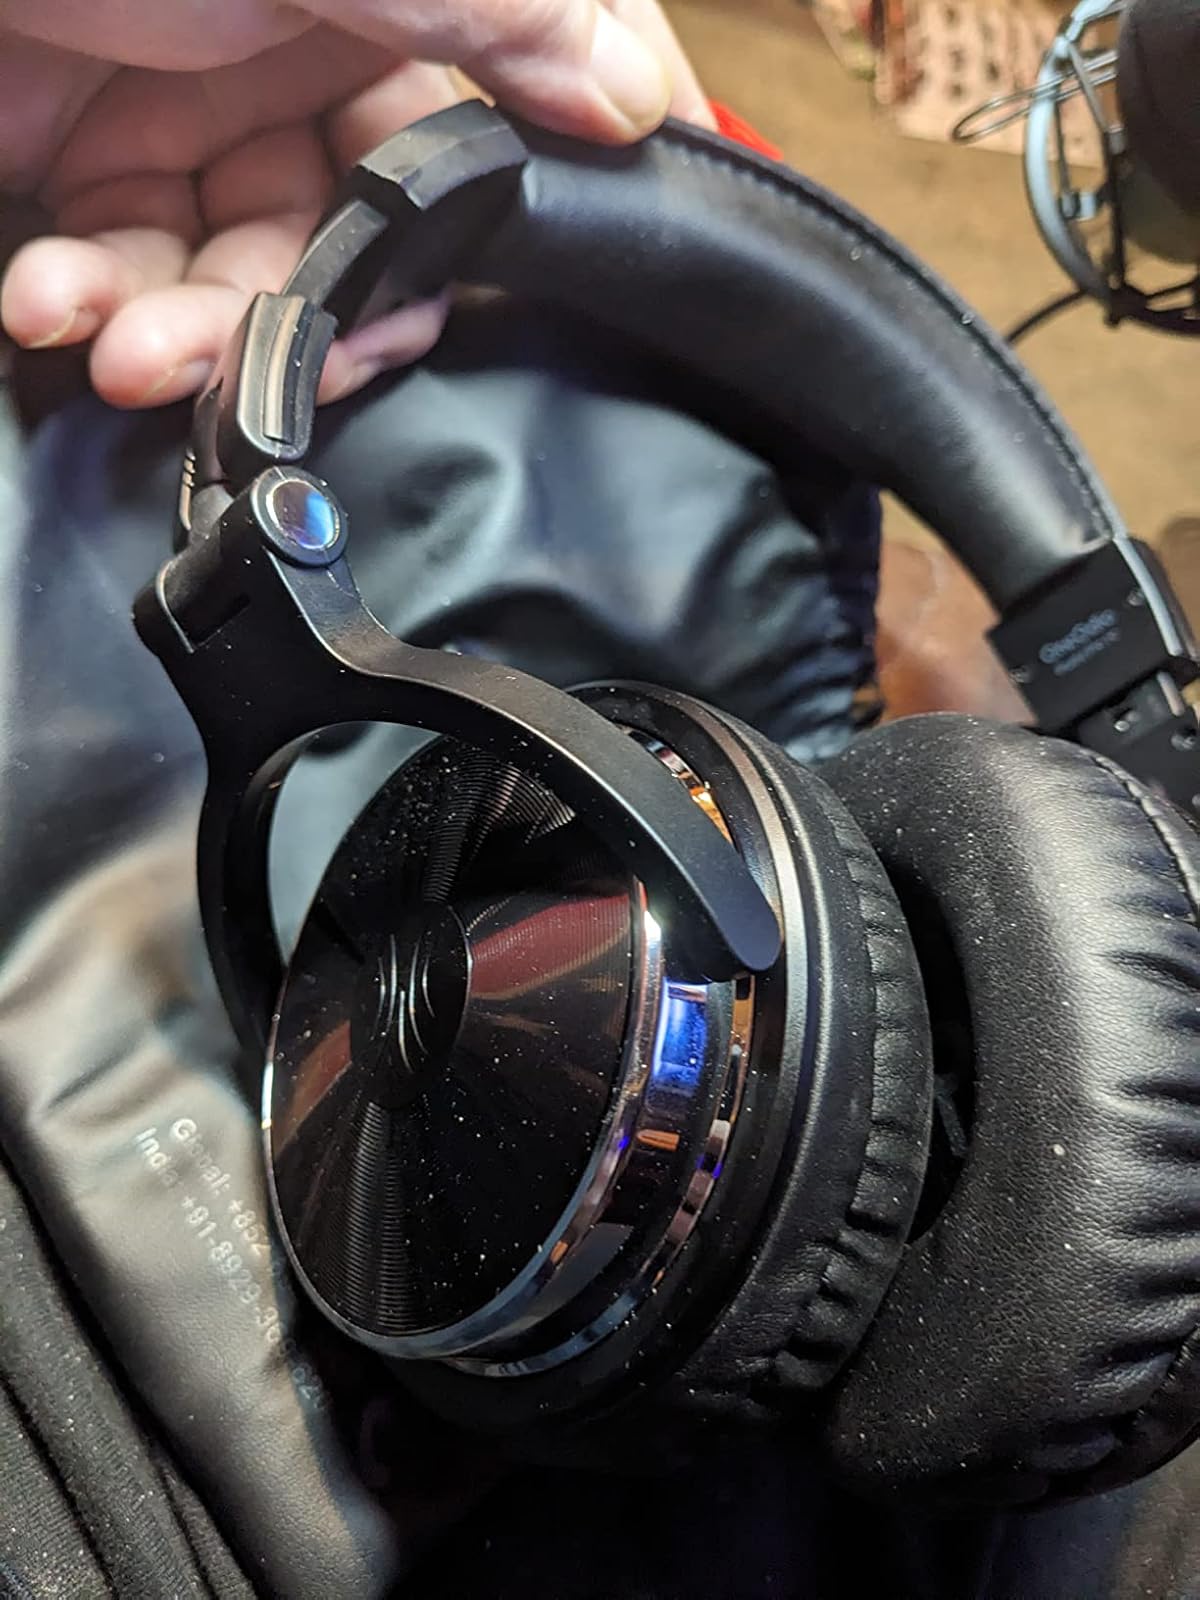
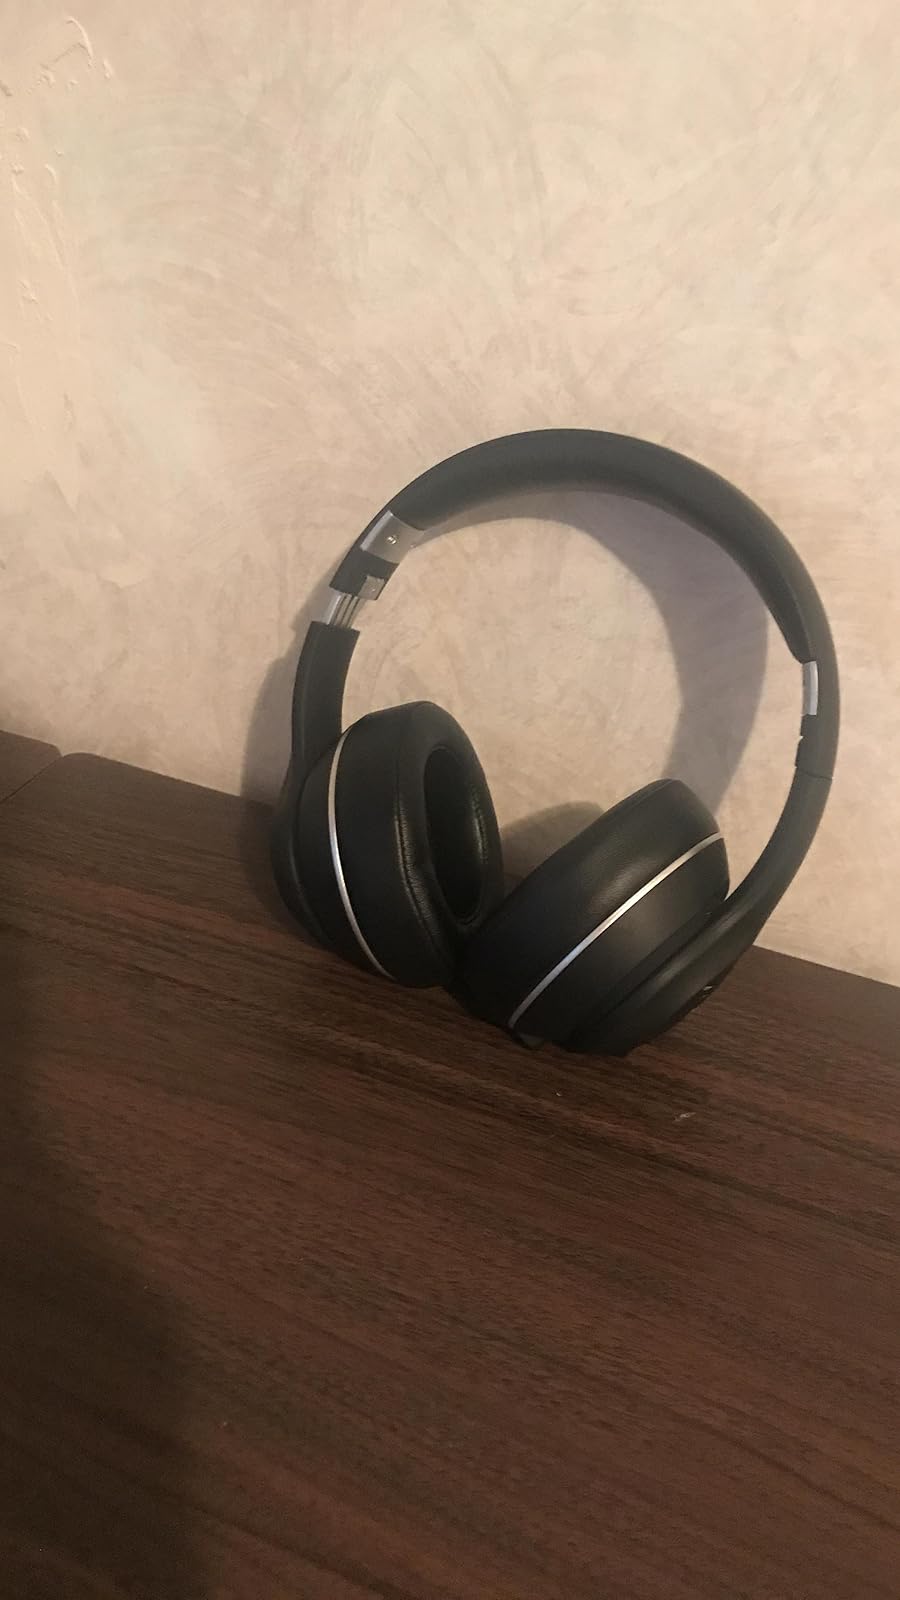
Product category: headphones
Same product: no